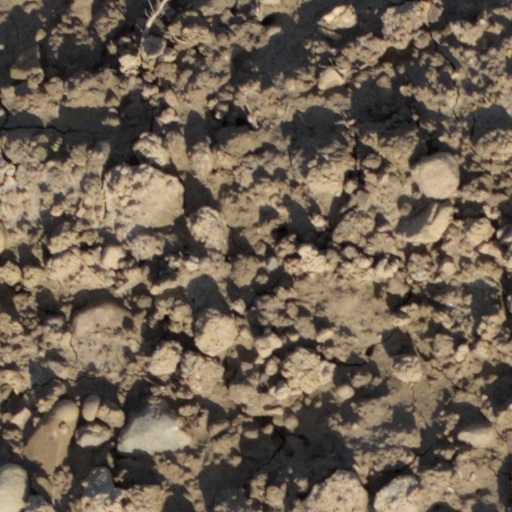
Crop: wheat